William Russel Huber

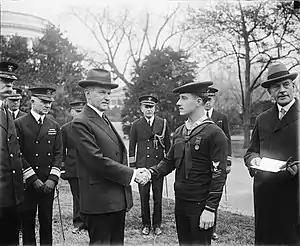
Huber receives the Medal of Honor from President Calvin Coolidge (1928)

William Russel Huber (June 16, 1902 – January 25, 1982), a native of Harrisburg, Pennsylvania, was a United States Navy sailor who received the Medal of Honor for heroism on June 11, 1928.